Helen Frankenthaler

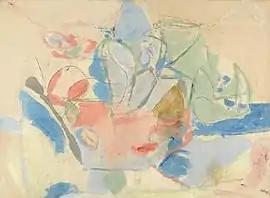
"Mountains and Sea" 1952 Oil and charcoal on unsized, unprimed canvas, on extended loan to the National Gallery of Art, Washington, DC

Frankenthaler's official artistic career as a painter was launched in 1952 with the exhibition of "Mountains and Sea". Throughout the 1950s, her works tended to be centered compositions. In 1957, Frankenthaler began to experiment with linear shapes and more organic, sun-like, rounded forms.